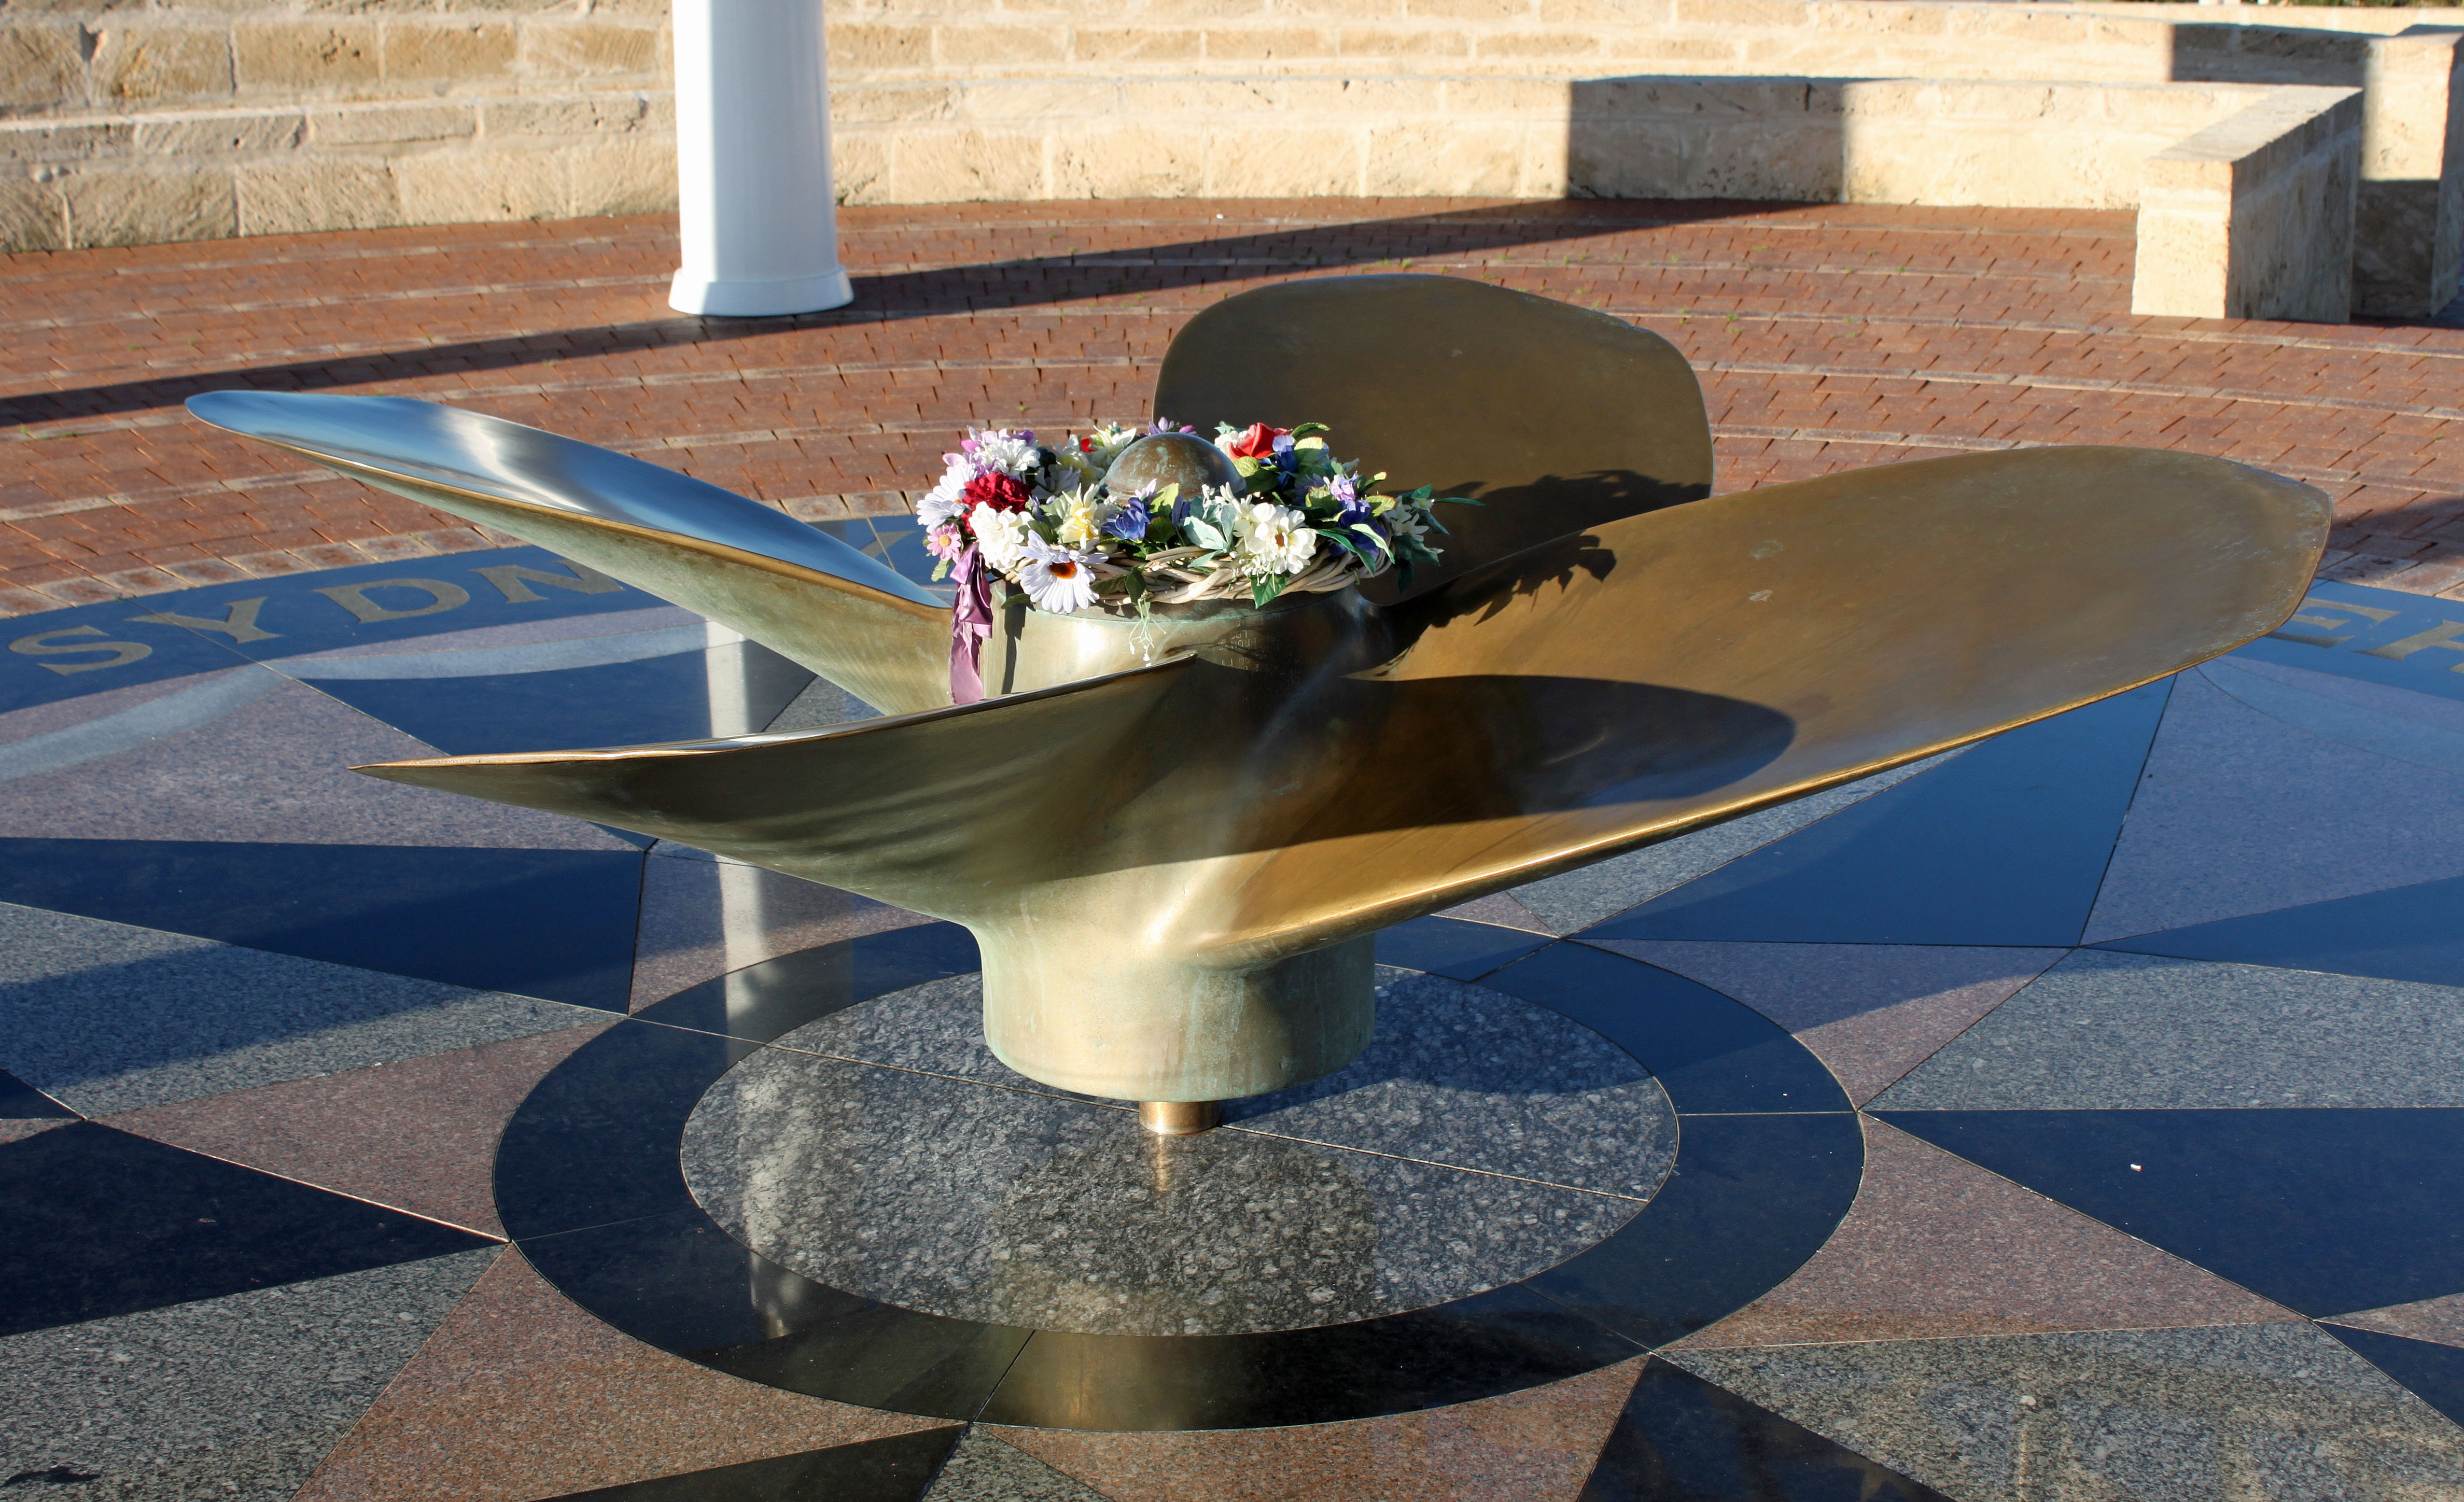
table, flower, blue, furniture, australia, sculpture, memorial, art, fountain, propeller, shape, setting, water feature, sailors, geraldton